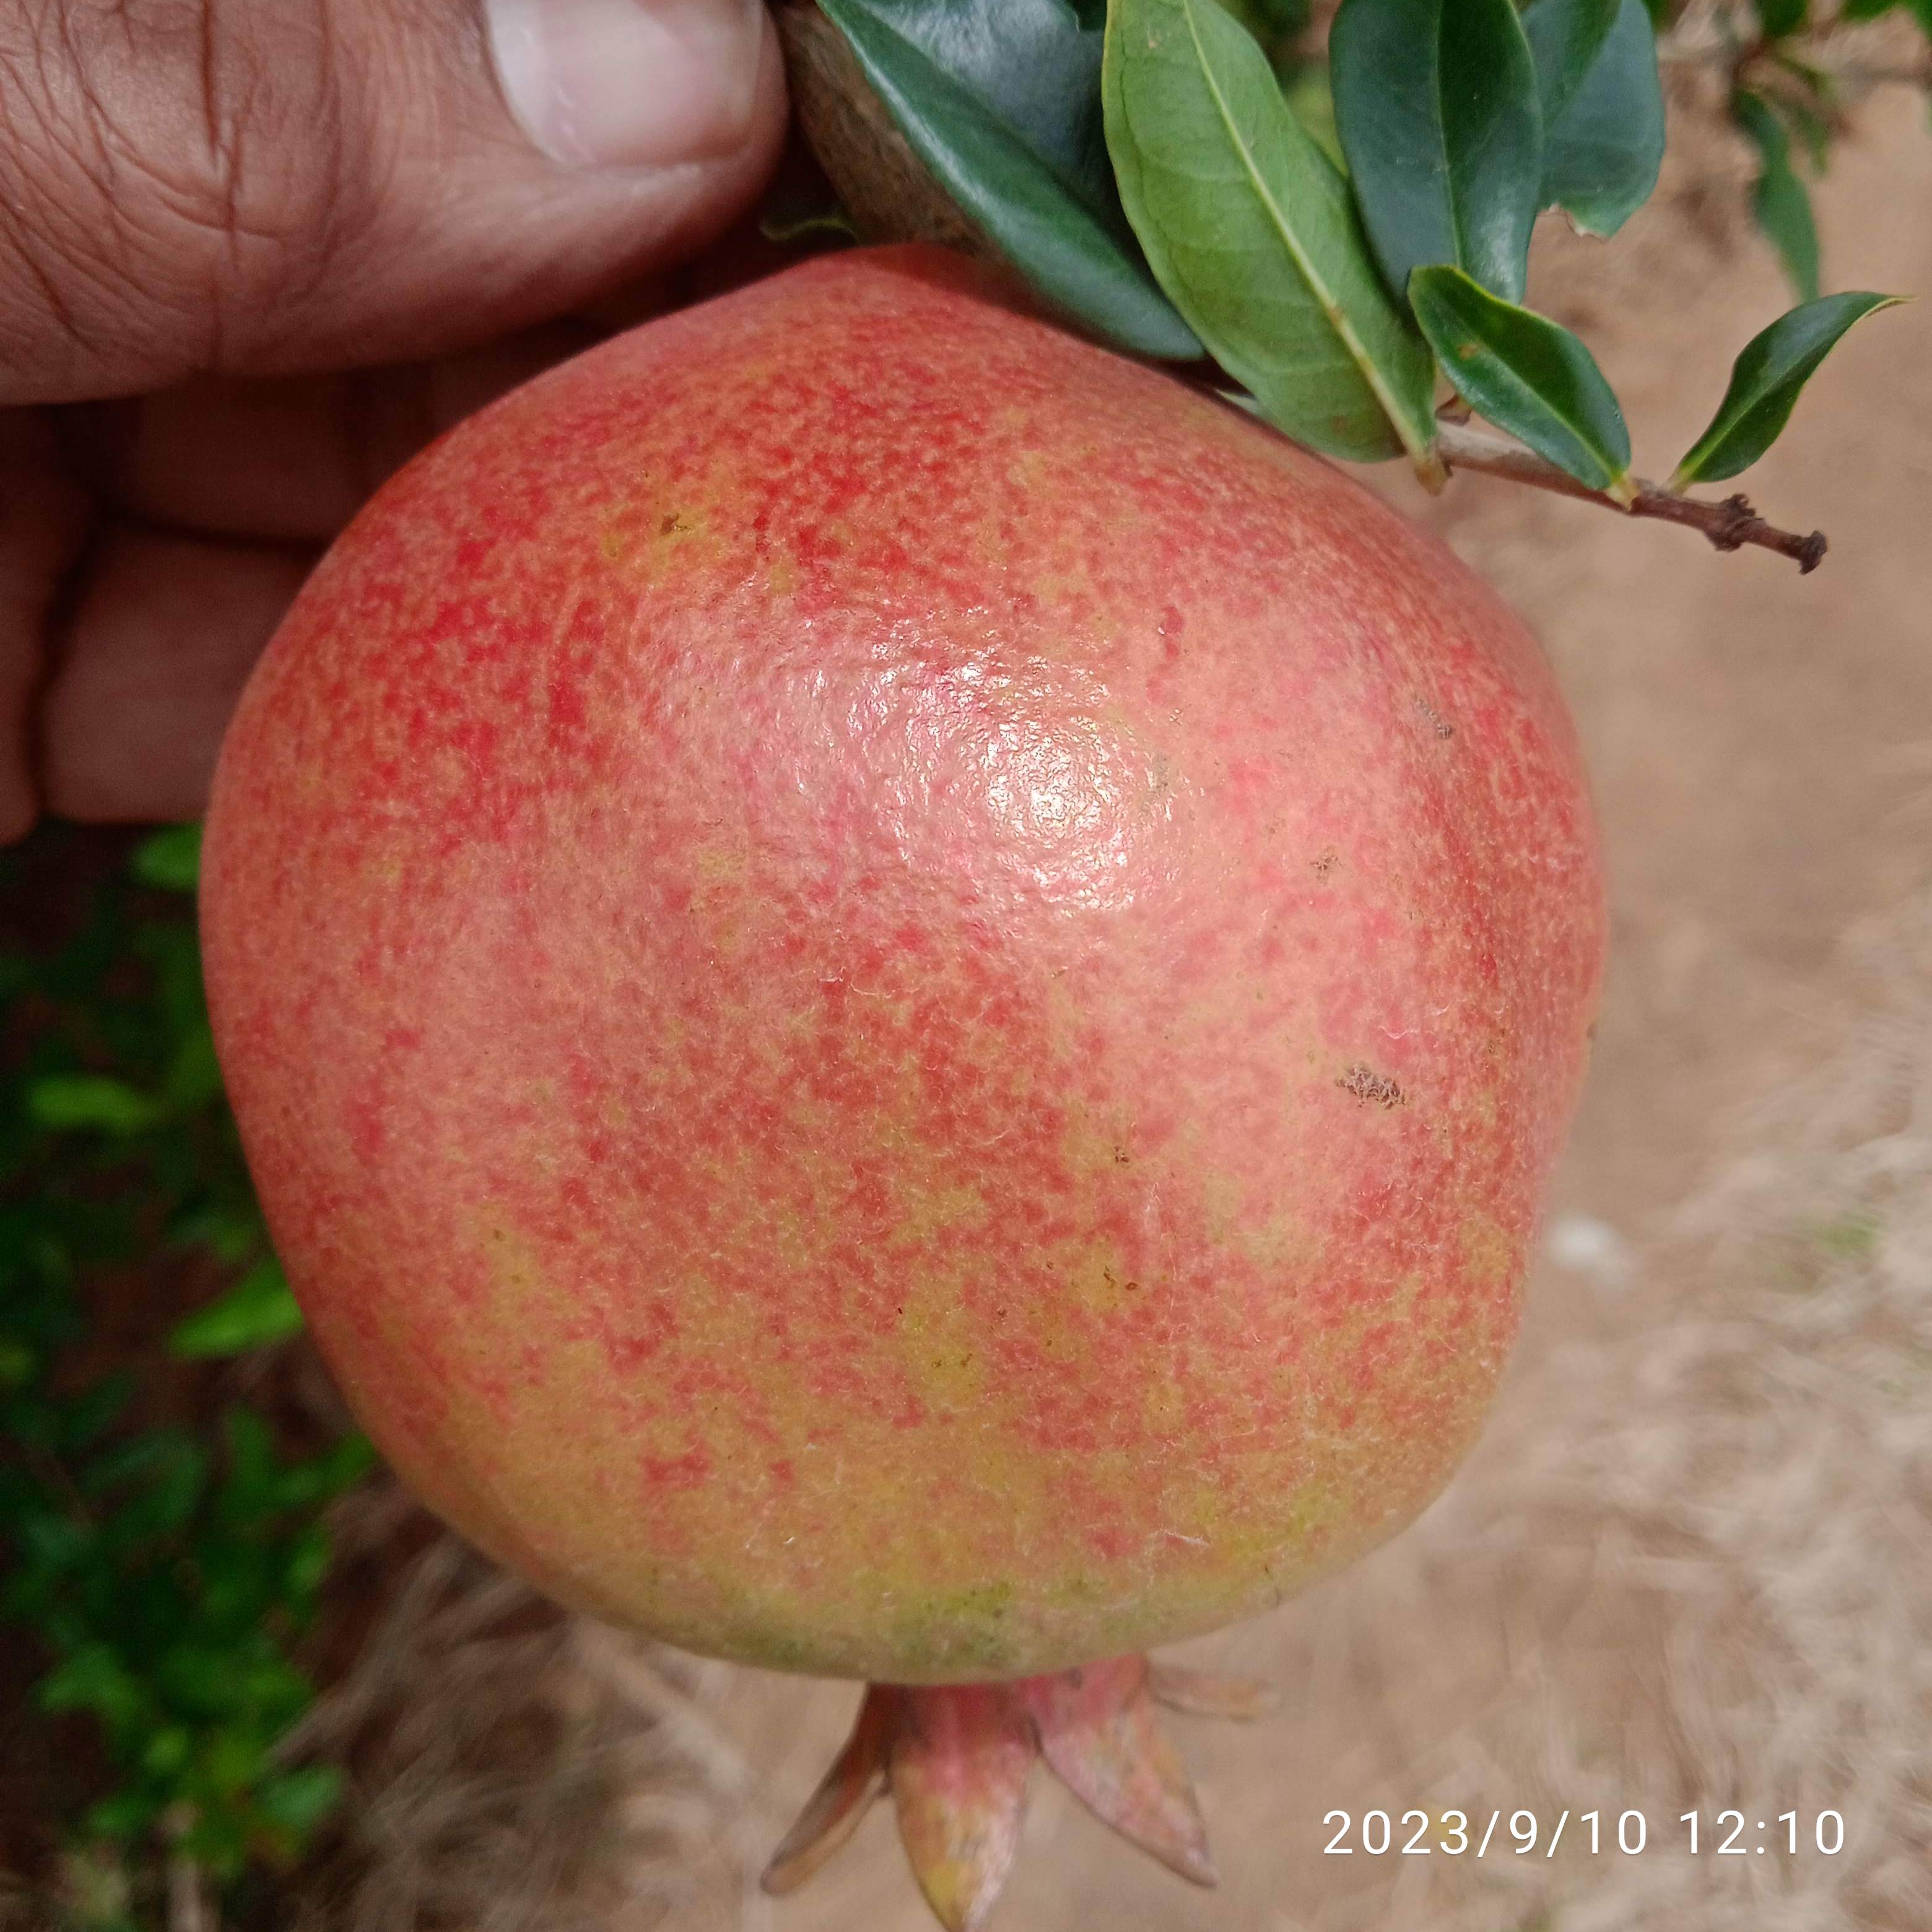
Label: Healthy